Cerium

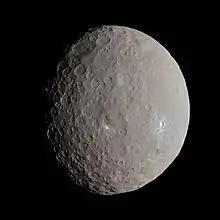
The dwarf planet Ceres.

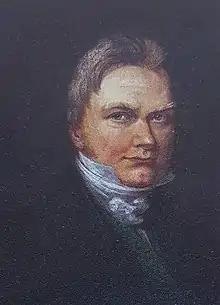
Jöns Jakob Berzelius

Cerium was discovered in Bastnäs in Sweden by Jöns Jakob Berzelius and Wilhelm Hisinger, and independently in Germany by Martin Heinrich Klaproth, both in 1803. Cerium was named by Berzelius after the asteroid Ceres, formally 1 Ceres, discovered two years earlier. Ceres was initially considered to be a planet at the time. The asteroid is itself named after the Roman goddess Ceres, goddess of agriculture, grain crops, fertility and motherly relationships.